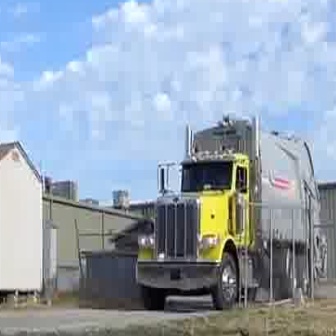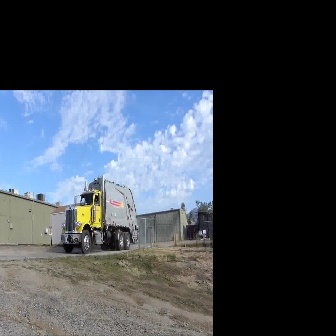
  Please identify the target specified by the bounding box [133,112,327,305] in the first image and locate it in the second image. Return the coordinates in [x_min,y_min,x_max,y_max] format.
Answer: [60,174,139,253]